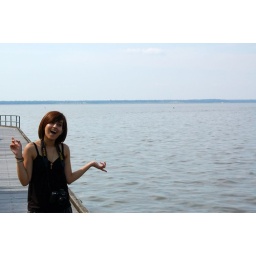
happy days are here again, the sky above is clear again.. Freaking finally a day in houston without rain!